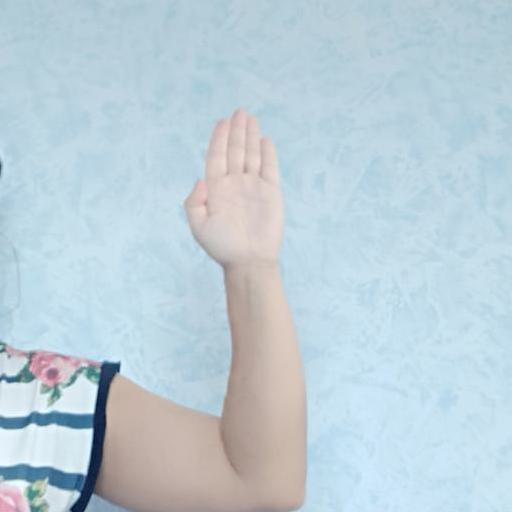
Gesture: stop